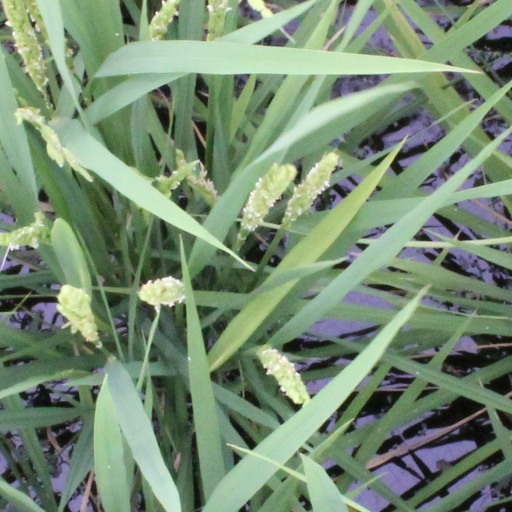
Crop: rice